Eritrean Liberation Front

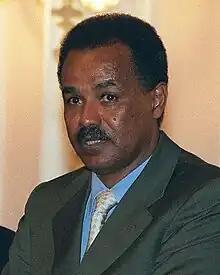
Isaias Afwerki (2002)

The internal political conflicts and recent military losses experienced by the ELF in the late 1960s convinced members that the ELF had to be restructured. The resulting movement became known as the Eslah movement. The Eslah movement first merged zones three and five together in September 1968, forming the Tripartite Unity Forces. However, this unification did not resolve the ELF's internal division, which led to the Adobha conference between ELF leadership in August 1969. This conference abolished the Zonal Command system and instead redivided Eritrea into three regions. The ELF experienced significant military victories in the aftermath of the 1969 conference, the most prominent of those being the assassination of Ethiopian General Tshomi Ergetu in late 1970. Nonetheless, Ethiopia struck back with the bombing of Keren on Christmas Eve, 1970. Hundreds of women and children died, leading French newspaperman Andre Fontaine of "Le Monde" to remark that the Ethiopians had successfully destabilized the Eritrean independence movement.